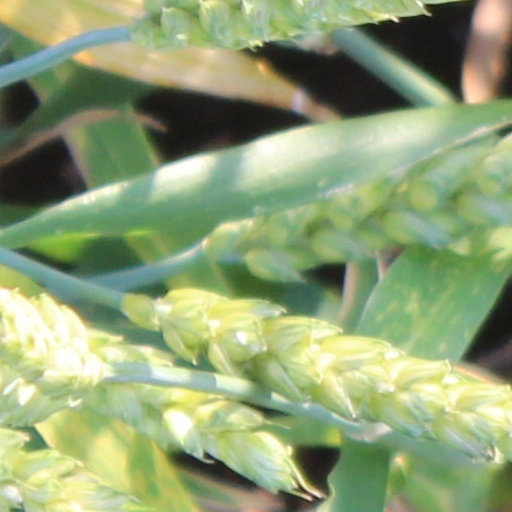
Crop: wheat